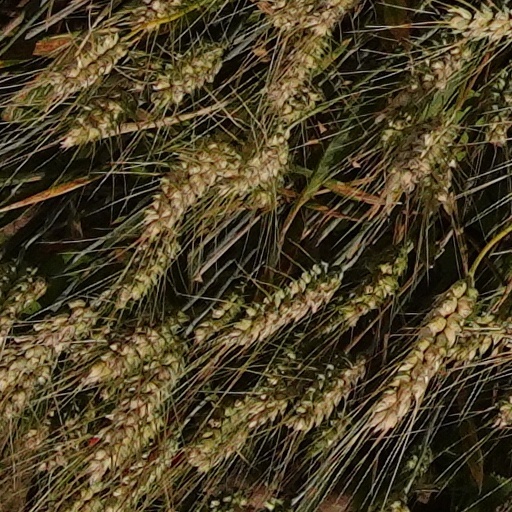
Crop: wheat